Mizuki Station

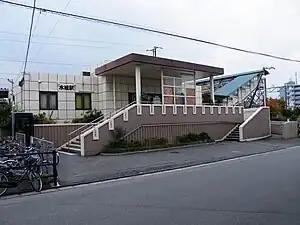
Mizuki Station

The station is served by the Kagoshima Main Line and is located 88.8 km from the starting point of the line at .